Krishna Godavari Basin

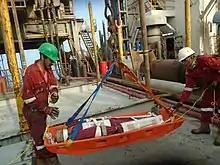
Workers at an oil platform in the Krishna Godavari Basin during Exercise Prasthan 2021.

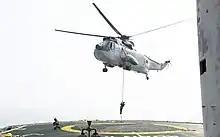
MARCOS descend from a helicopter onto an oil platform in the Krishna Godavari Basin during Exercise Prasthan 2021.

Krishna Godavari Basin is a peri-cratonic passive margin basin in India. It is spread across more than 50,000 square kilometres in the Krishna River and Godavari River basins in Andhra Pradesh. The site is known for the D-6 block where Reliance Industries discovered the biggest natural gas reserves in India in 2003.